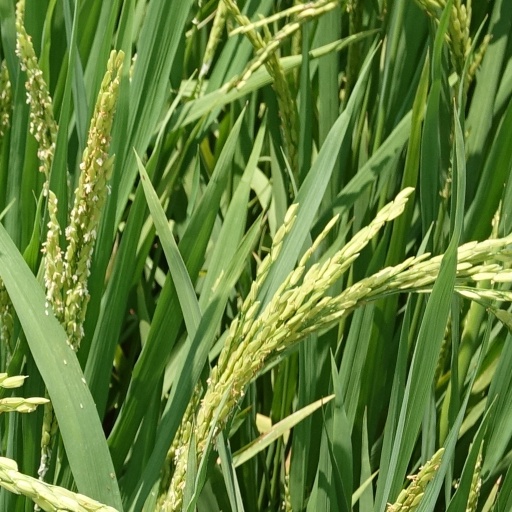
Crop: rice